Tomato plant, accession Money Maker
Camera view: horizontal (90 deg, fisheye); turntable rotation: 300 degrees
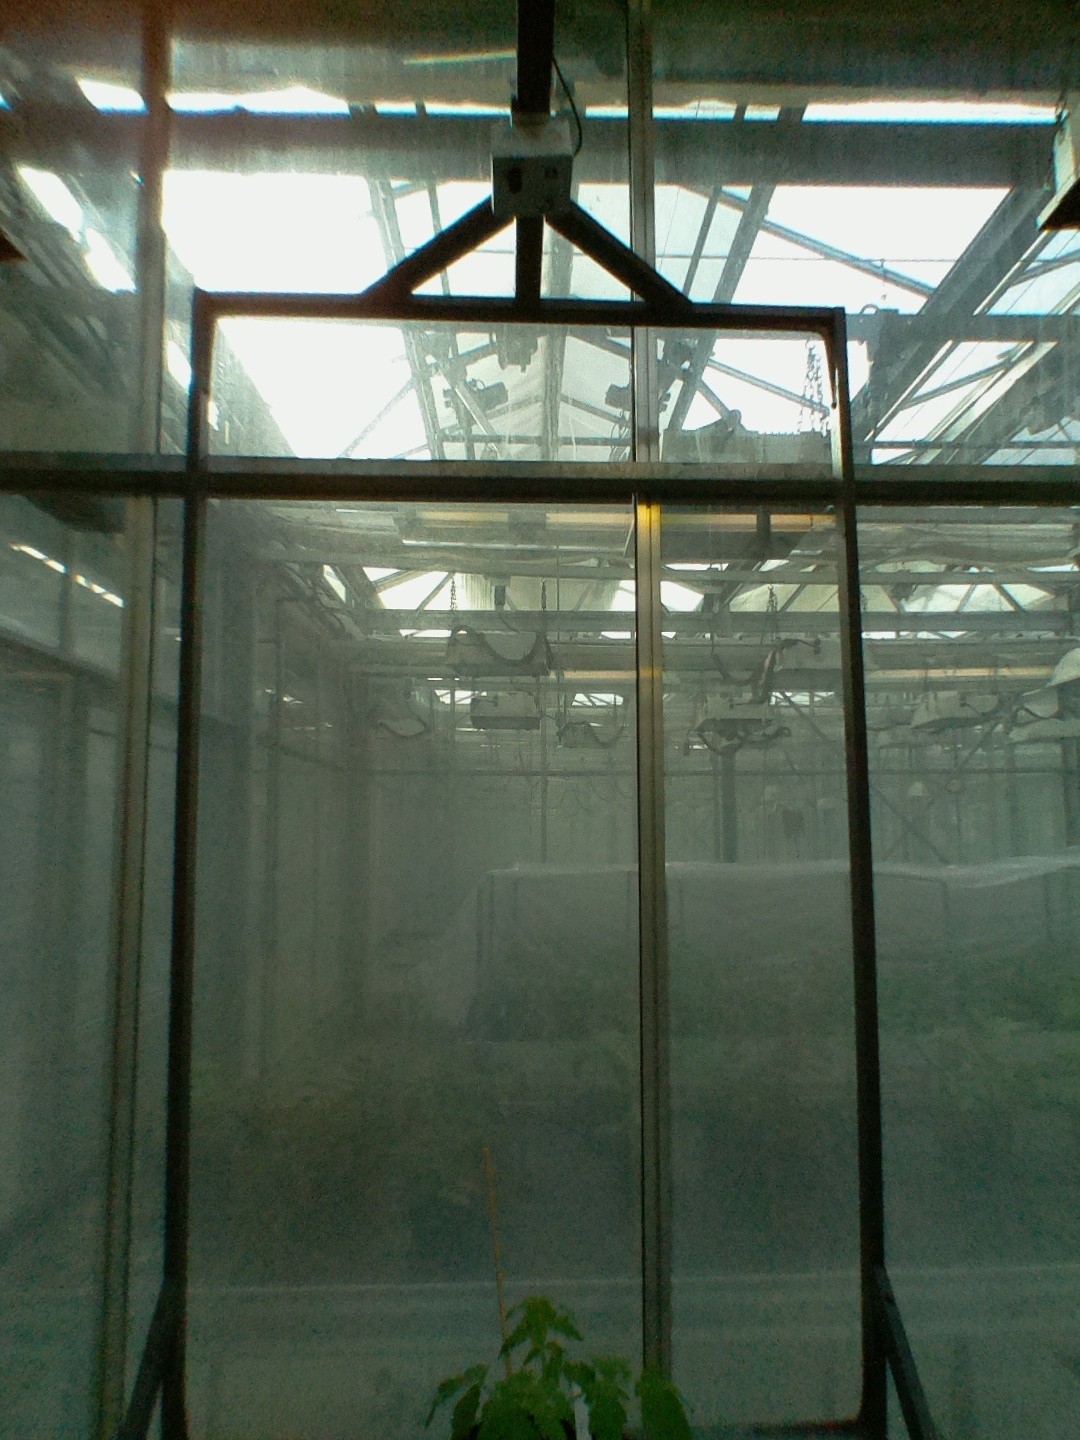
BBCH growth stage 13: 6 of true leaves visible